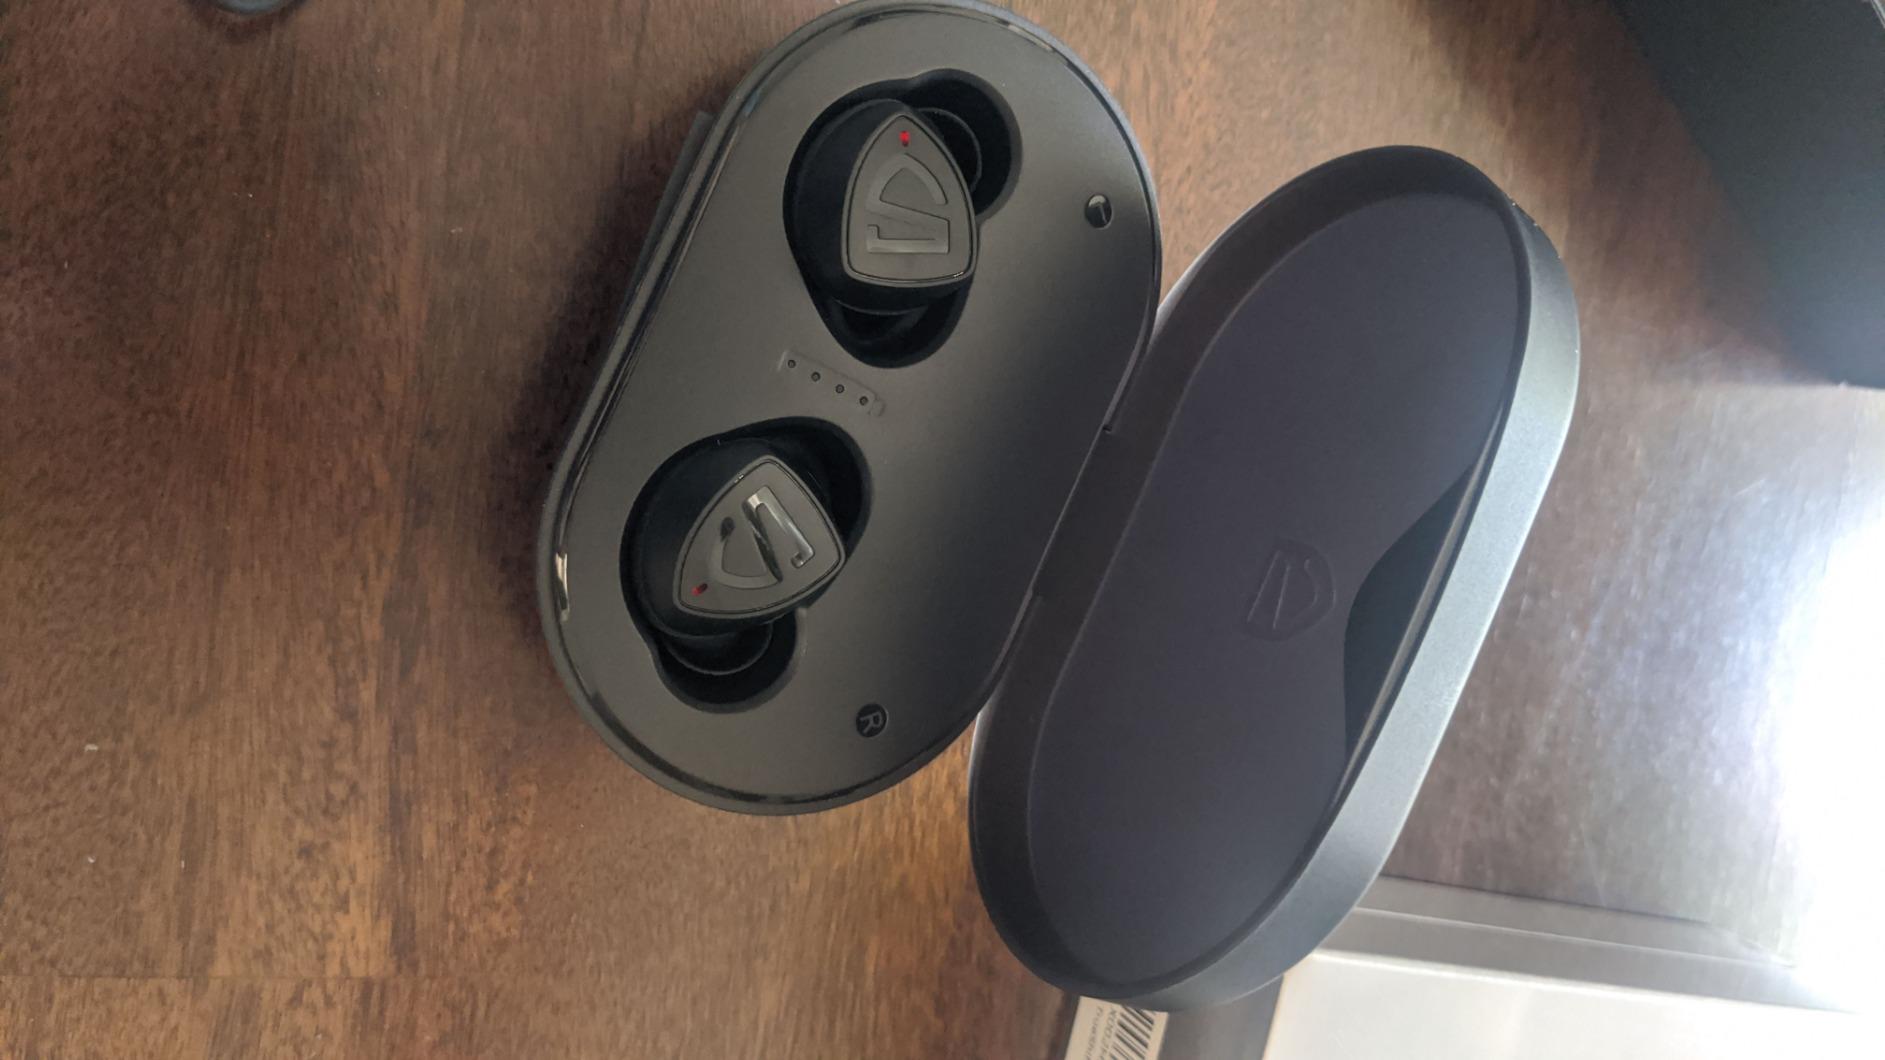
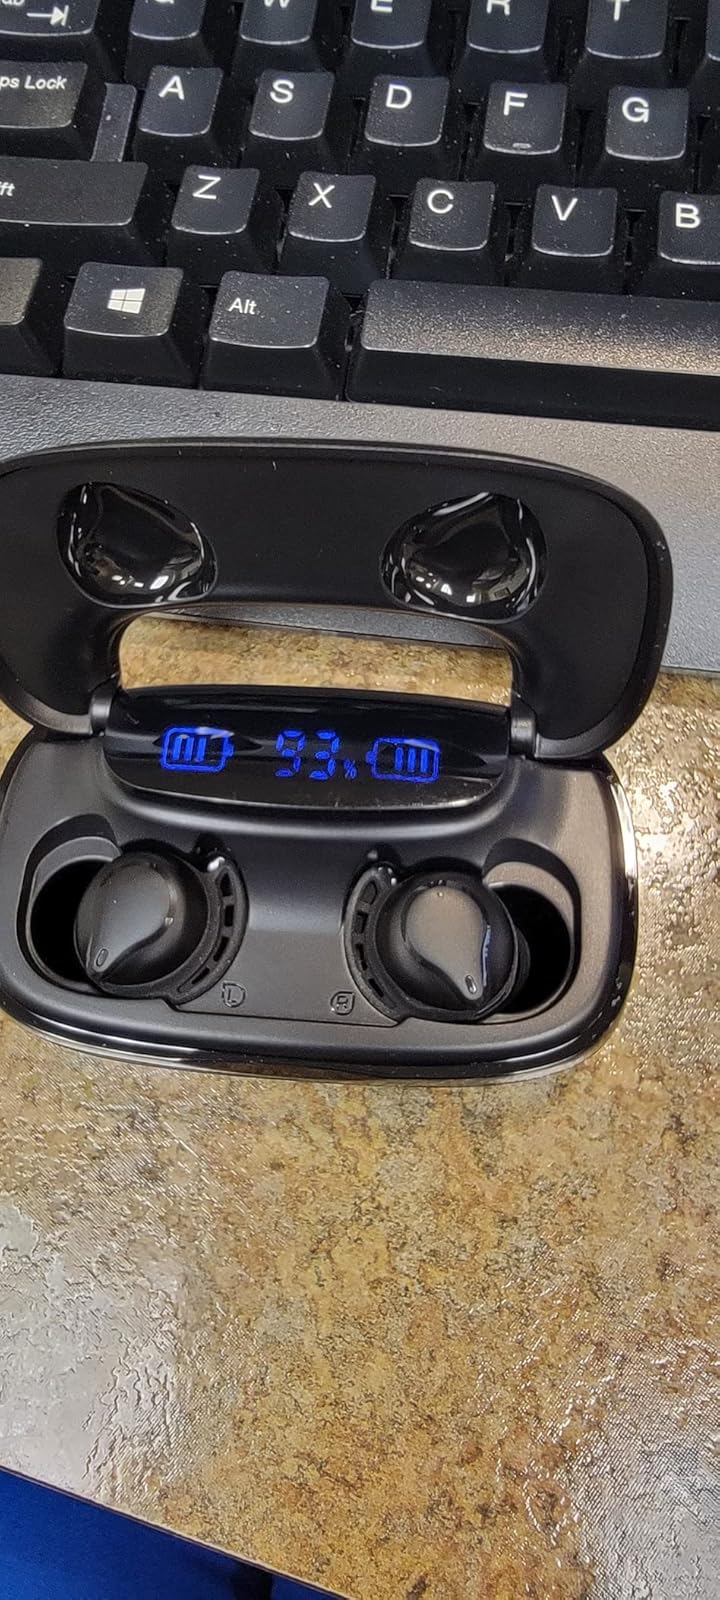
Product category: earbuds
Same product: no